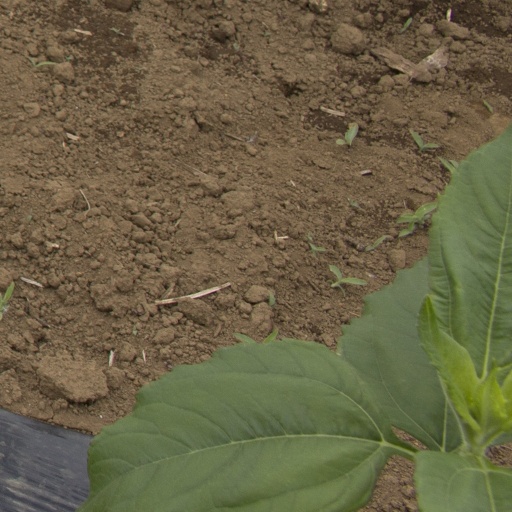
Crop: Jerusalem artichoke